Dalton Woodson House

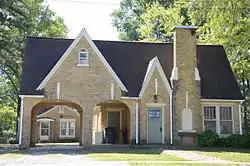

The Dalton Woodson House is a historic house at 107 West Arch Avenue in Searcy, Arkansas. It is a single-story brick building, in a picturesque interpretation of English Revival architecture. It is a side gable roof that extends across a porte-cochere with an arched opening, set next to a similar arched opening providing access to a recessed secondary entry. A cross gable extends across the centers of these two arches, and there is a smaller and steeper arch above the main entrance, which is set between the right arch and a chimney with stepped stone shoulders. The house was built in 1929, and is one of the city's finest examples of English Revival architecture.